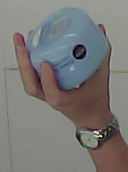
Product: nivea_baby